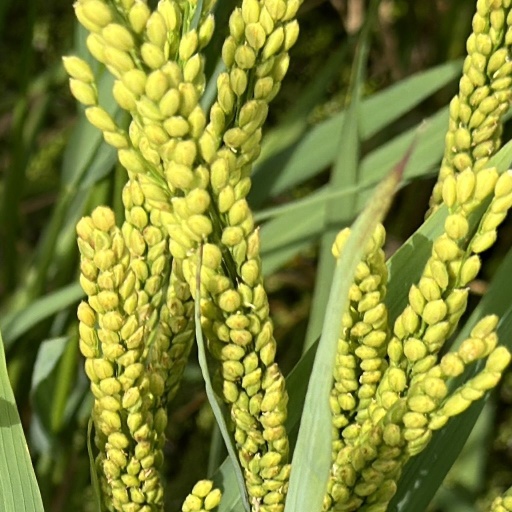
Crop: rice